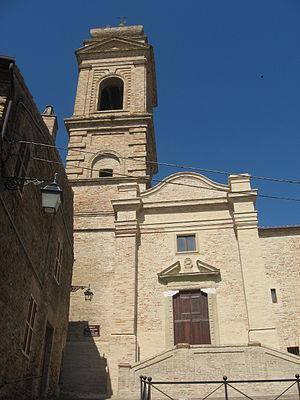
Monterubbiano est une commune italienne d'environ 2 400 habitants, située dans la province de Fermo, dans la région Marches, en Italie centrale.